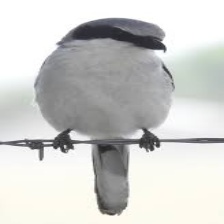
Species: LOGGERHEAD SHRIKE
Scientific name: LANIUS LUDOVICIANUS